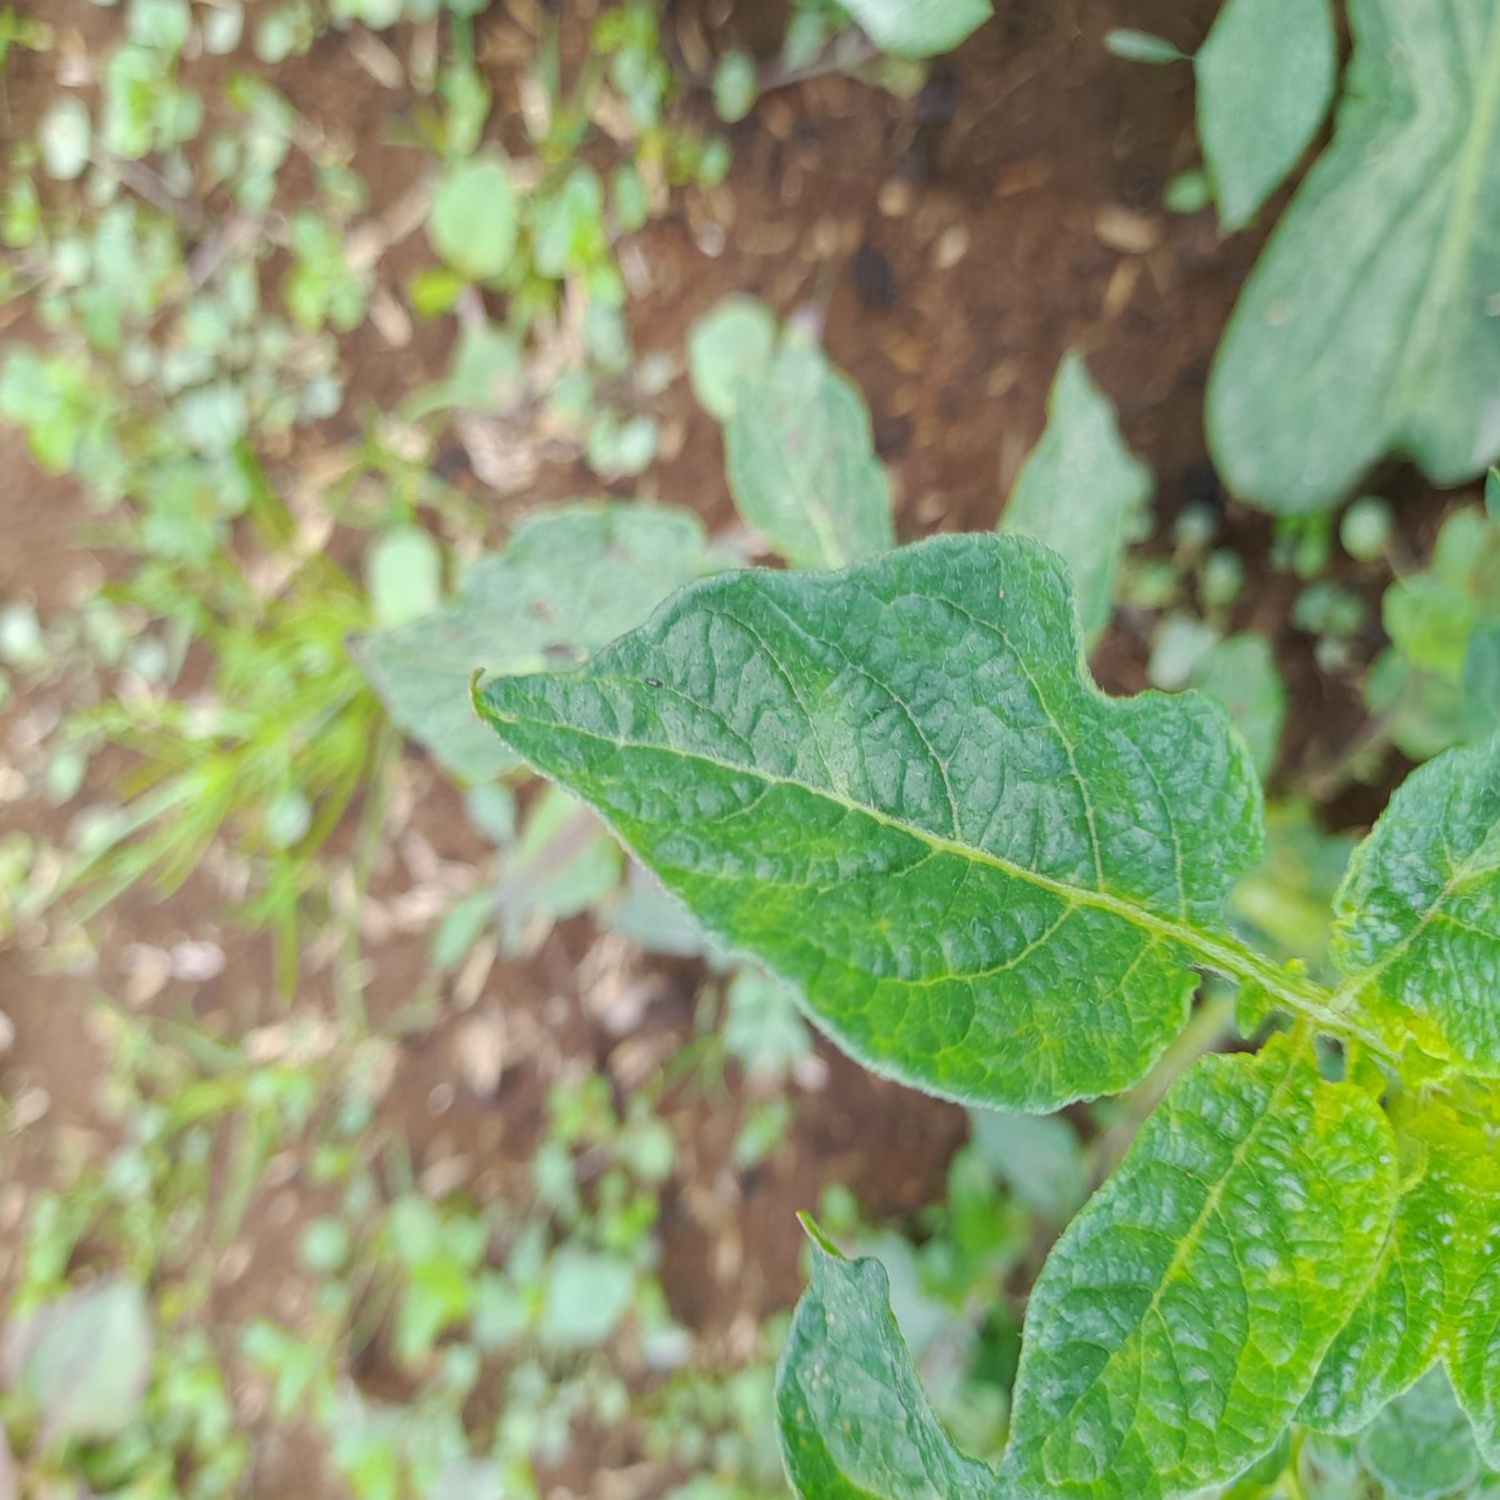
Etiqueta: Virus